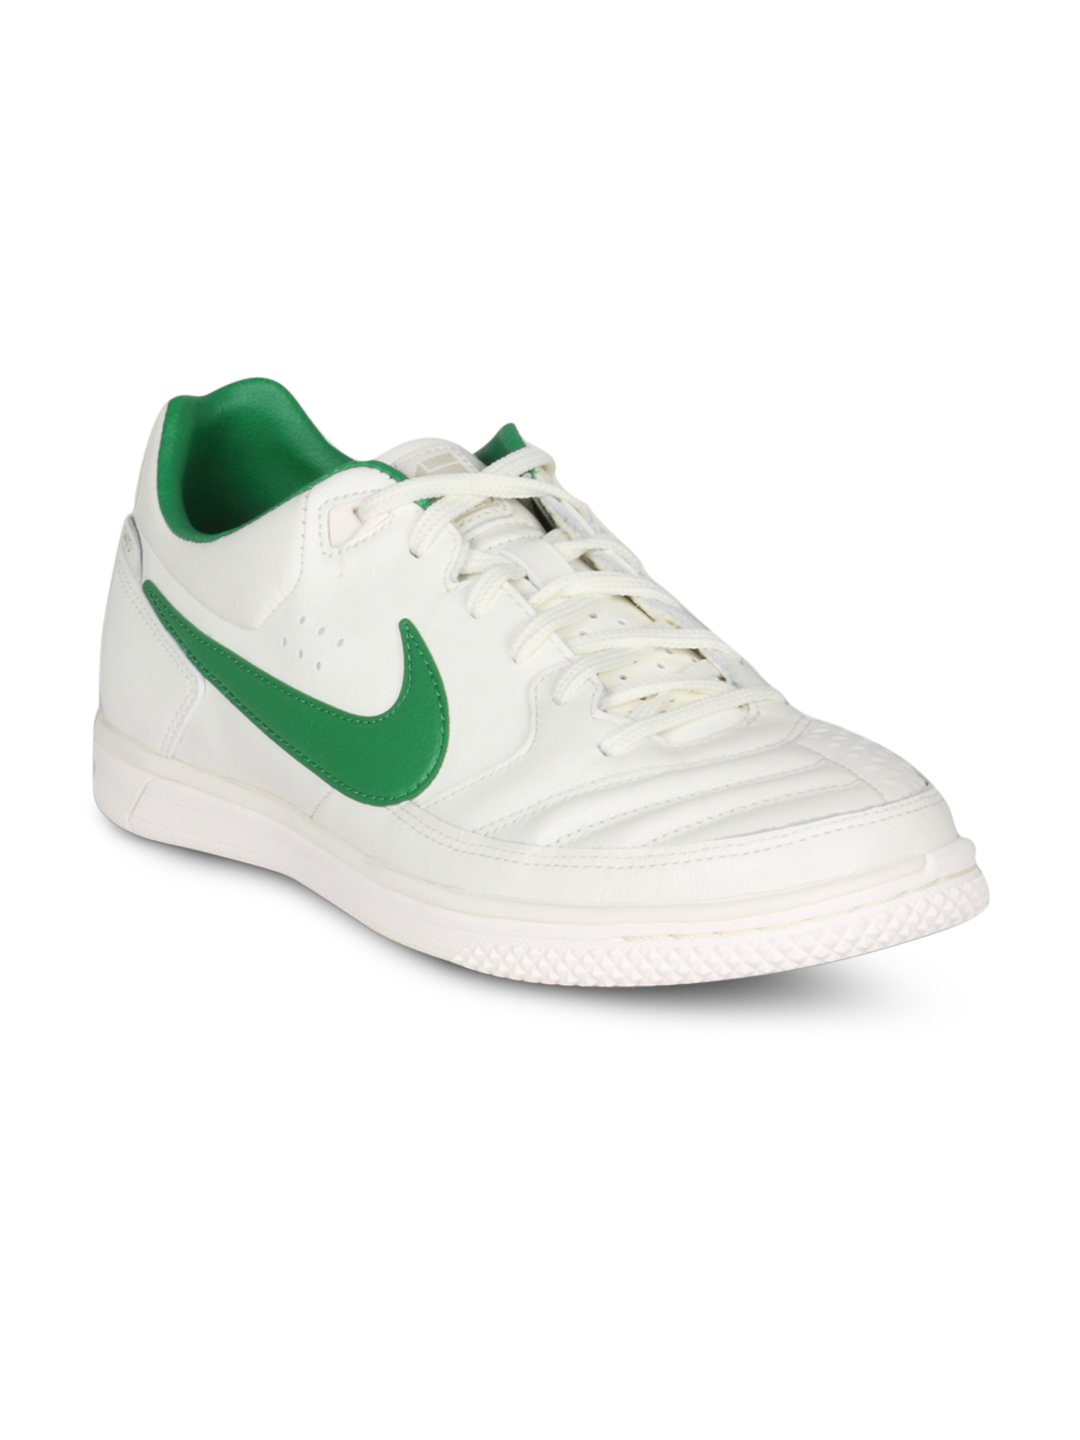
Nike Men's Streetgato White Shoe
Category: Footwear / Shoes / Sports Shoes
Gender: Men
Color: White
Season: Summer 2011
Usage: Sports